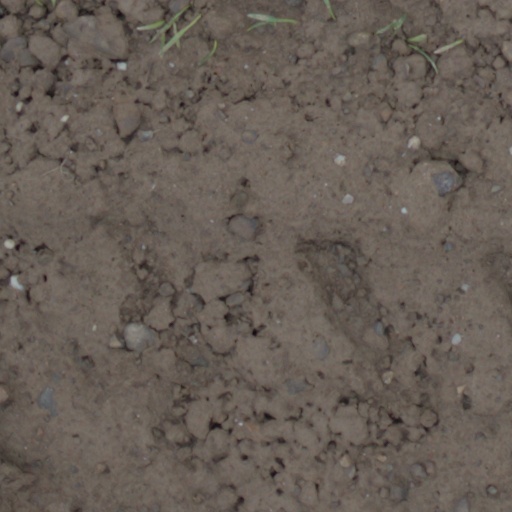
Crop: wheat